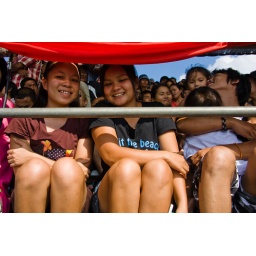
These girls had front row seats in the grand stand